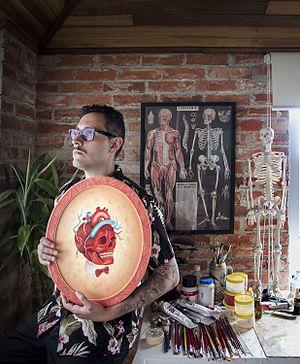
Rafael Silveira
Rafael Silveira, né le 12 octobre 1978 à Paranaguá, est un artiste brésilien.